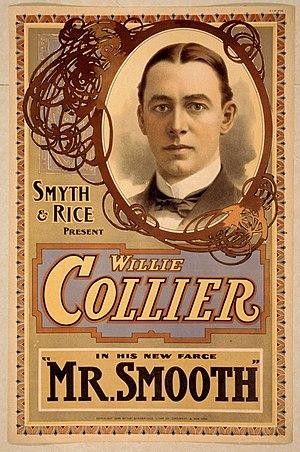
William Morenus, né le 12 novembre 1864 à New York et mort le 13 janvier 1944 à Beverly Hills, est un acteur, dramaturge et metteur en scène américain, connu sous le nom de scène de William Collier Sr.